Sacraments of the Catholic Church

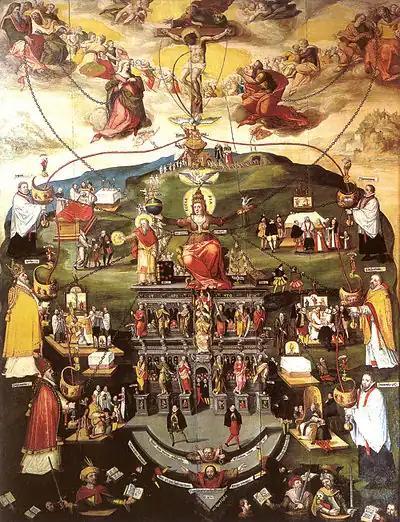
Distribution of divine graces by the Church through the sacraments. In the center the personification of Ecclesia with the (papal) tiara; above her baptism, from which streams of grace proceed; at the right marriage, eucharist, confession; at the left anointing of the sick, holy orders, confirmation (Johannes Hopffe, Wrisberg epitaph, Hildesheim, before 1615)

The Catholic Church teaches that the sacraments are "efficacious signs of grace, instituted by Christ and entrusted to the Church, by which divine life is dispensed to us". The sacraments presuppose faith and, through their words and ritual elements, they also nourish, strengthen and give expression to it.